Jan-Ole Sievers

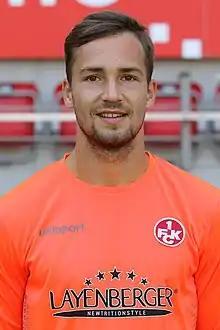
Sievers with 1. FC Kaiserslautern in 2018

Jan-Ole Sievers (born 16 February 1995) is a German professional footballer who most recently played as a goalkeeper for 1. FC Lokomotive Leipzig.